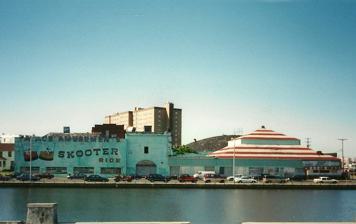
Building: Palace Amusements
Country: Unknown
Year built: 1888
For the album by The Brixton Riot, see Palace Amusements (album) . Palace Amusements Previously known as Palace Merry-Go-Round Palace Amusements in 1997 Location Asbury Park , NJ Status Defunct Opened August 17, 1888 ( 1888-08-17 ) Closed November 27, 1988 ( 1988-11-27 ) Owner Ernest Schnitzler (1888–1920) August Williams (1920–1939) Edward Lange & Zimel Resnick (1939–1986) Sam & Henry Vaccaro (1986–1988) Theme Indoor amusement park Area 0.9 acres (0.36 ha) Attractions Total 12 Roller coasters 1 Water rides 1 United States historic place U.S. National Register of Historic Places New Jersey Register of Historic Places Location Asbury Park , New Jersey Coordinates 40°13′4″N 74°0′12.76″W / 40.21778°N 74.0035444°W / 40.21778; -74.0035444 Built June 1888 ( 1888-06 ) Built by Ernest Schnitzler Architect Ernest Schnitzler William B. Stout Architectural style Late Victorian Demolished May 26, 2004 ( 2004-05-26 ) NRHP reference No. 00001406 NJRHP No. 3705 Significant dates Added to NRHP November 22, 2000 ( 2000-11-22 ) Designated NJRHP October 12, 2000 ( 2000-10-12 ) Palace Amusements was a historical indoor amusement park in Asbury Park, New Jersey . It was built in 1888 and expanded several times over its history; but after a worsening economic situation in both Asbury and the country in the mid-1980s, it went out of business in 1988. Several efforts were made to save the structure, including its hand-carved carousel, murals and decorations, but in 2004, after an independent structural inspection, the building was deemed unsafe (it had already been damaged in several areas) and was ordered demolished. A local grassroots organization was able to save several pieces from the building, including the famed Tillie mural. Bruce Springsteen The Palace is mentioned in 1974 Bruce Springsteen hit "Born to Run" in the lines "Beyond the Palace, hemi-powered drones / Scream down the boulevard". See also National Register of Historic Places listings in Monmouth County, New Jersey References